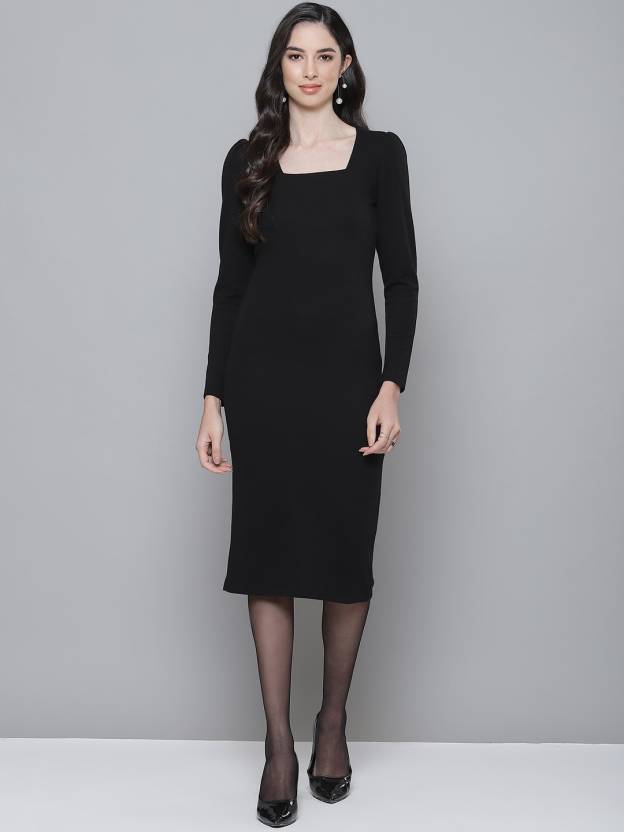
Product: Women Bodycon Black Dress
Price: ₹739
Colors: Black